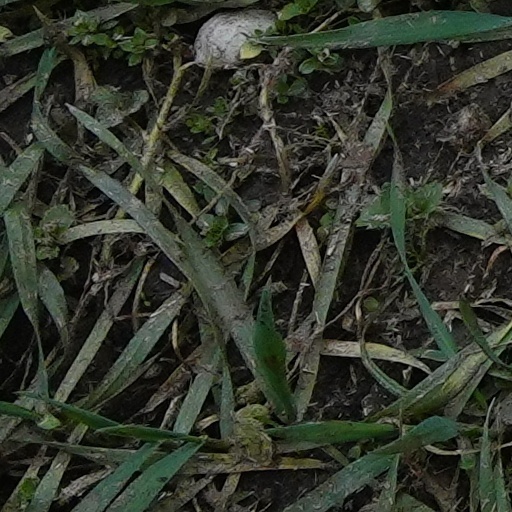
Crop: wheat